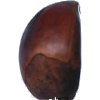
Label: Chestnut 1